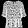
Label: Shirt